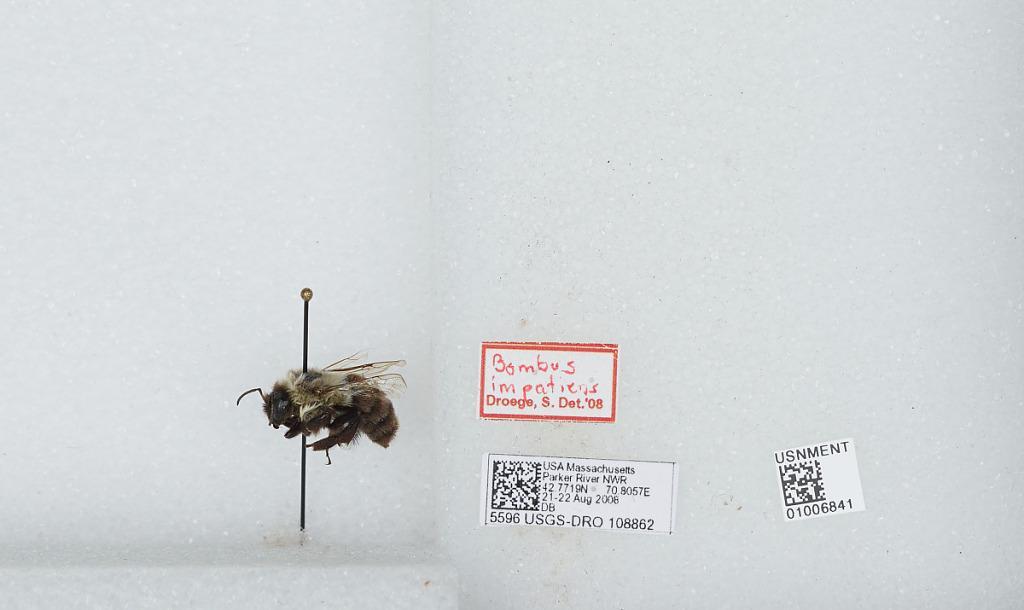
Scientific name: Bombus (Pyrobombus) impatiens Cresson
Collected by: D. B.
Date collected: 2008-8-21
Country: United States
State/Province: Massachusetts
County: Essex
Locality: Parker River Natural Wildlife Refuge.
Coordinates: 42.7453, -70.8078
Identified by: Droege, S. W.